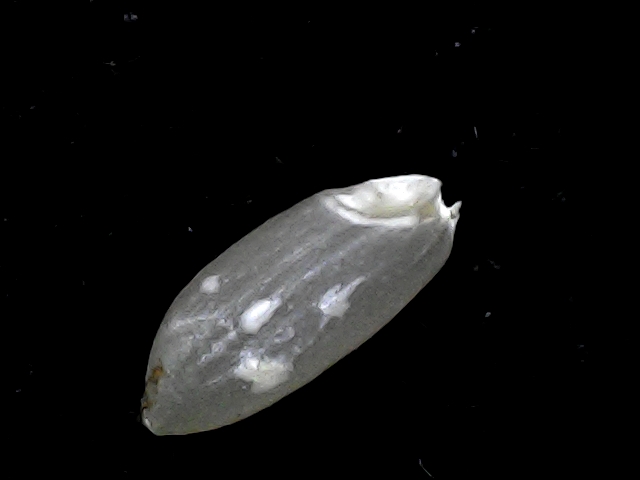
Rice variety: BD39